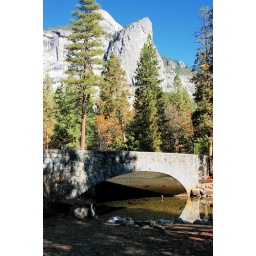
One of many bridges that allow automobile traffic to cross the Merced River in Yosemite National Park in California.